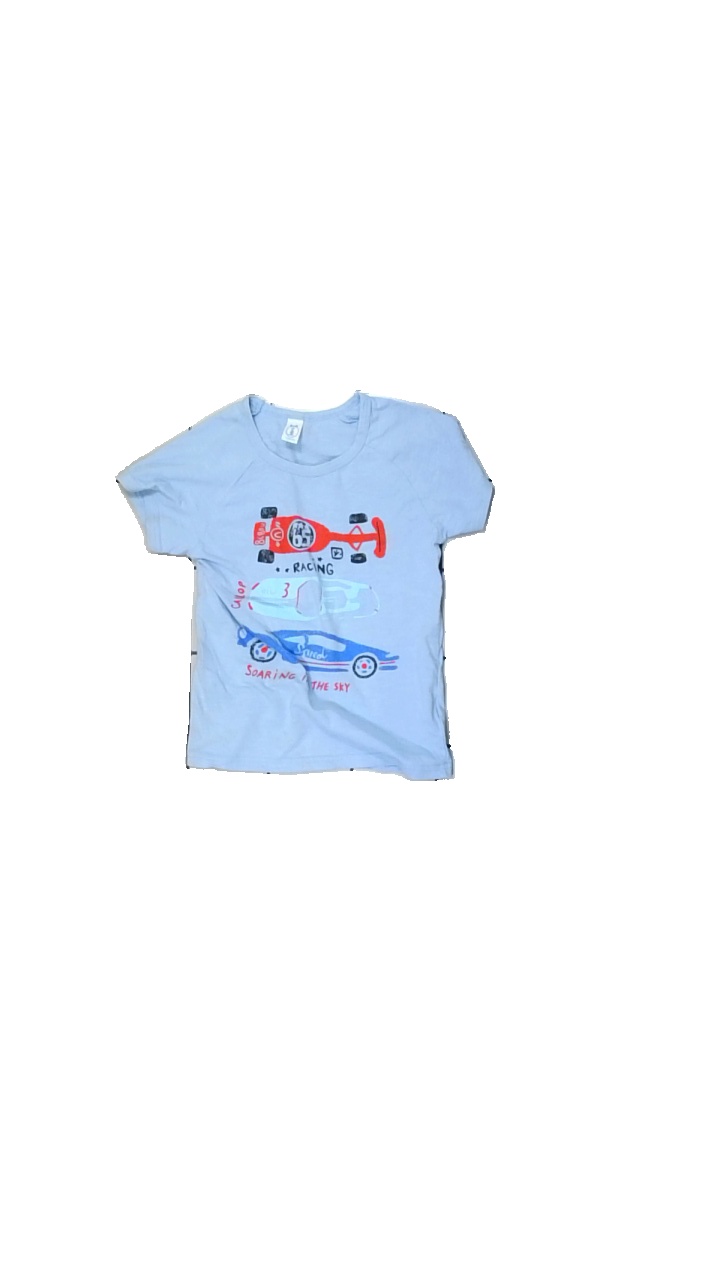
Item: T-shirt (Children)
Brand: Missing
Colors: Blue, Black, Red
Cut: Regular
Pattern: Other
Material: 100% cotton
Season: All
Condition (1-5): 3
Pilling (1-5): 5
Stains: Major
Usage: Recycle
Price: <50